Hermannus Höfte

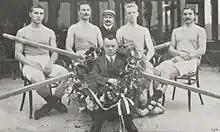
Höfte in 1907

Hermannus Höfte (5 August 1884 in Amsterdam – 18 November 1961 in Amsterdam) was a Dutch rower.